BP Fallon

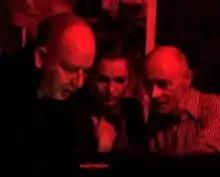
Alan McGee, Kate Moss, and BP Fallon DJing at Death Disco NY in 2004

Bernard Patrick Fallon (born 24 August 1946), also known as BP Fallon, is an Irish DJ, author, actor, photographer, and musician. He lives in Rathfarnham, Dublin.